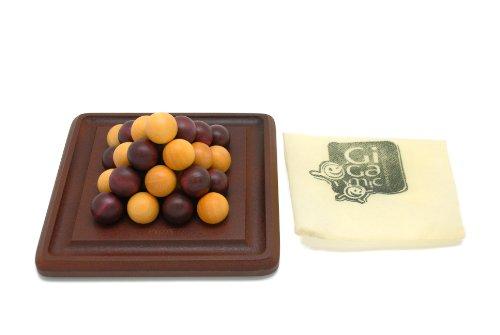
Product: Gigamic - Pylos Mini - Travel size easy to carry, Modern classic abstract strategy game, 2 players, in wood
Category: Toys & Games | Games & Accessories | Card Games
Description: Award-winning abstract strategy game.
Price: $24.99
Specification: ProductDimensions:7.1x1.7x7.1inches|ItemWeight:4.41pounds|ShippingWeight:1.19pounds(Viewshippingratesandpolicies)|DomesticShipping:Currently,itemcanbeshippedonlywithintheU.S.andtoAPO/FPOaddresses.ForAPO/FPOshipments,pleasecheckwiththemanufacturerregardingwarrantyandsupportissues.|InternationalShipping:ThisitemcanbeshippedtoselectcountriesoutsideoftheU.S.LearnMore|ASIN:B00005K426|Itemmodelnumber:GDPY|Manufacturerrecommendedage:8yearsandup